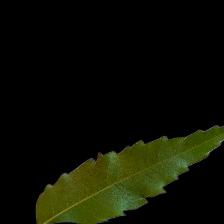
Plant: Neem